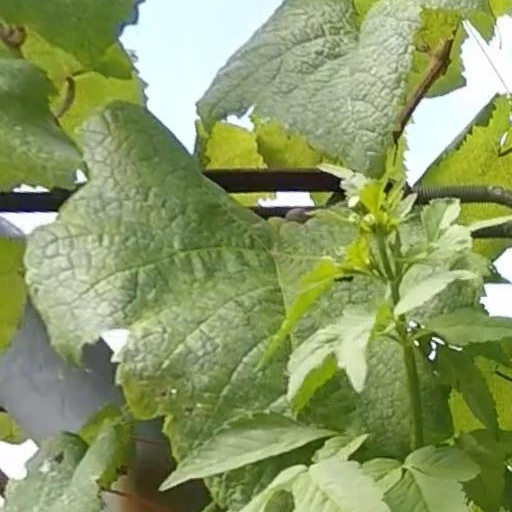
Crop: grape